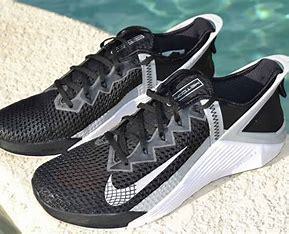
Brand: Nike
Model: Metcon 6